Kettle hat

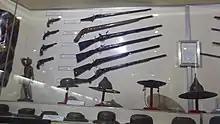
Burmese Kettle Helmets

When steel helmets reappeared in World War I, the kettle hat made its comeback as the British Brodie helmet (often called tin hat), as well as the French Adrian helmet. These kettle helmets were also used in World War II by the British, Commonwealth forces (such as Australia and Canada).